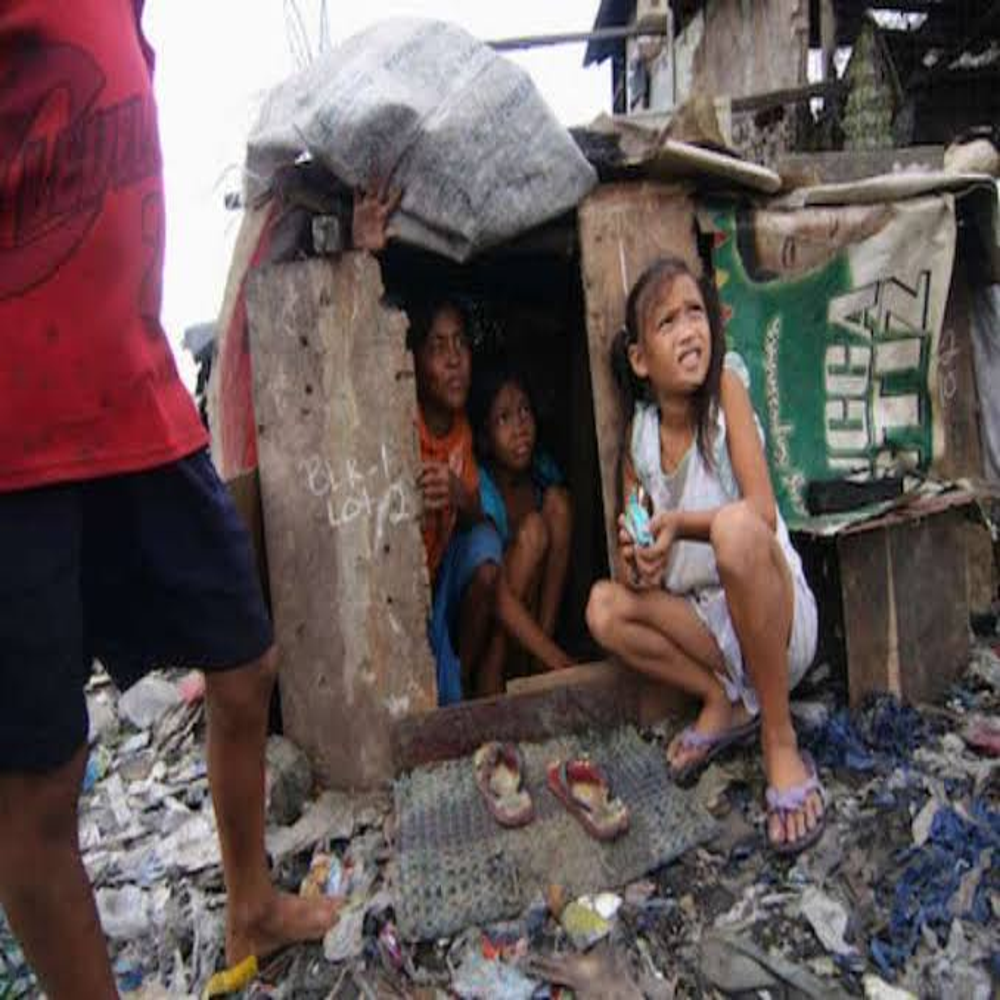
Body of water present: no
Land polluted: yes
Water polluted: no
Pollution percentage: 5%